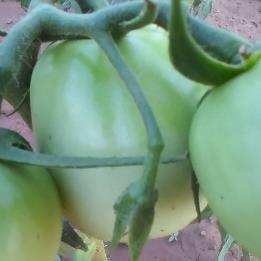
Crop: Tomato
Condition: healthy-fruit